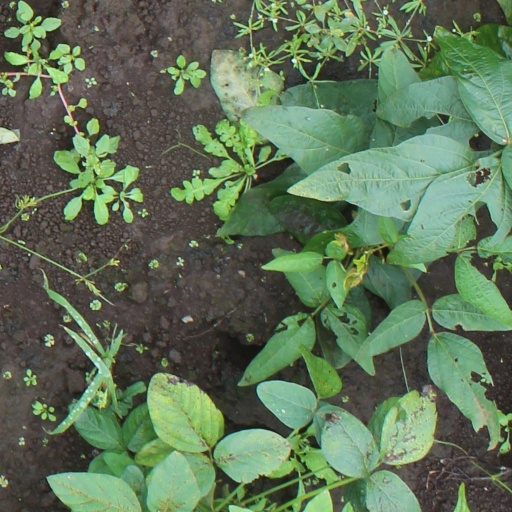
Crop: soybean